Thomas Blanchet

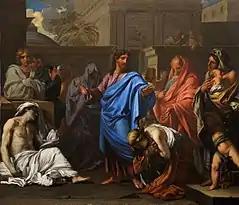
"The Resurrection of Lazarus"

Thomas Blanchet (1614 – 21 June 1689) was a French painter, draughtsman, architect, sculptor and printmaker.